The Doberman Gang

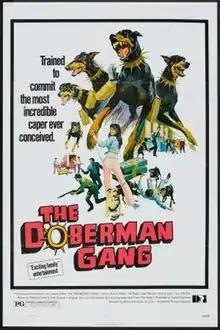
Theatrical release poster

The Doberman Gang is a 1972 film about a talented animal trainer who prepares a pack of six Doberman Pinschers to commit a bank robbery at the behest of a ruthless heist planner. The six dogs were all named after famous bank robbers. Their names were Dillinger (John Dillinger), Bonnie (Bonnie Parker), Clyde (Clyde Barrow), Pretty Boy Floyd, Baby Face Nelson, and Ma Barker.